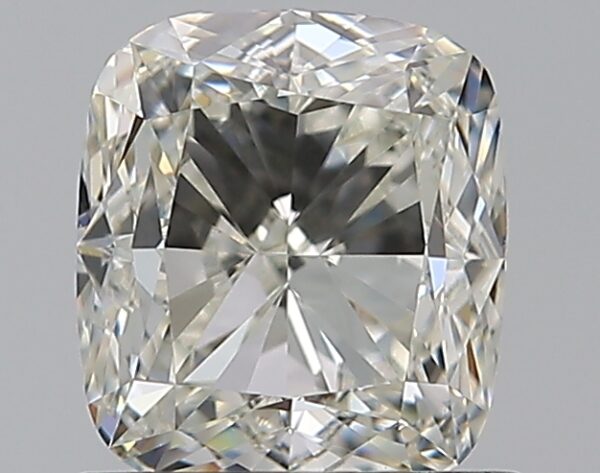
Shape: cushion
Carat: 1.01
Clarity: VVS2
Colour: J
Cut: GD
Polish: VG
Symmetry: VG
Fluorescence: N
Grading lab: GIA
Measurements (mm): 5.81 x 5.18 x 3.71